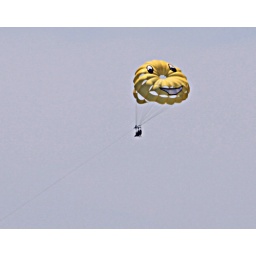
I snapped this from my car while I was stuck in traffic on the beach bridge.